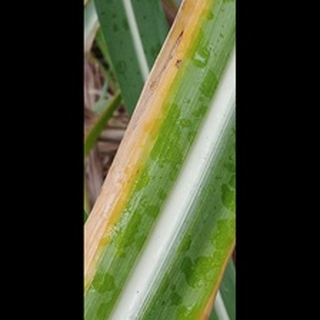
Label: sugarcane_yellow_leaf_disease